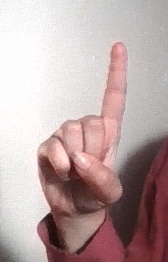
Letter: bb